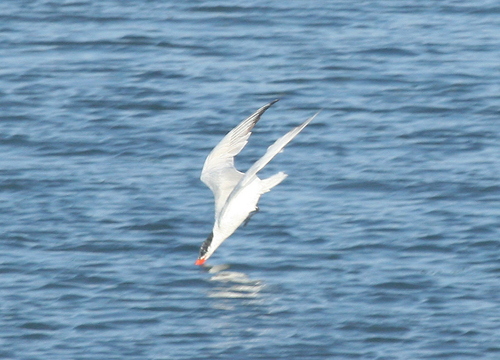
the bird has a small orange bill and white wingbars.
a large white bird with a black crown and a bright orange beak, this bird additionally has a large wing span for its body size.
this is a white bird with large wings and the head is small in relation to its body.
this large white bird and an orange bill, and black on tips of its wings.
this bird has a large white wing, a black crown, and a bright orange bill
this white bird is swift with it's long black tipped wings and orange beak it's bound to catch something.
this bird has wings that are white and has an orange billlarge water bird, black head and crown, pure white body and wings. black wing tips orange beak
this bird is mostly white with orange bill, has black mark on top of head and end of wings are black.
the large bird is white with a black crown and black on the tips of it's wingbars, the beak is bright orange.
Species: Caspian Tern